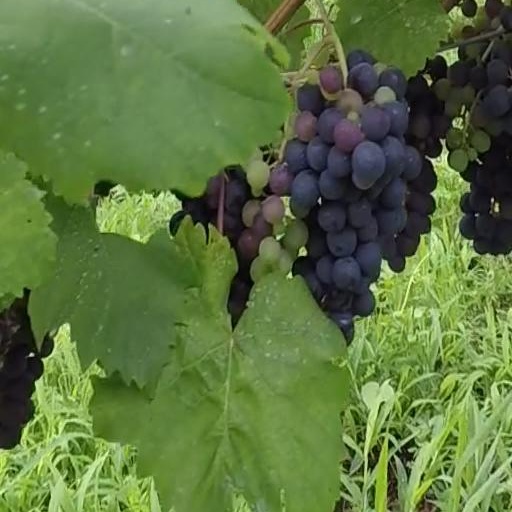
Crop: grape